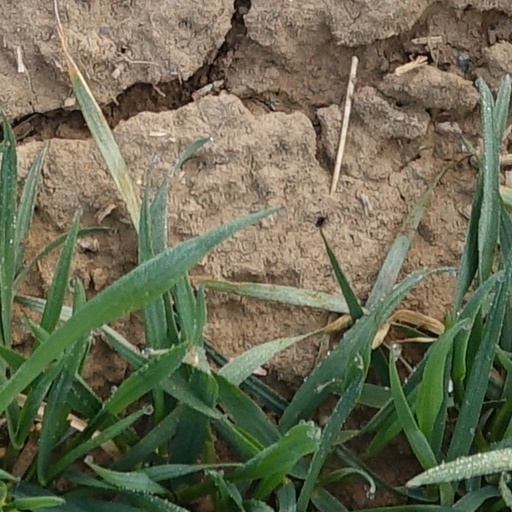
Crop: wheat